History of the Hudson River

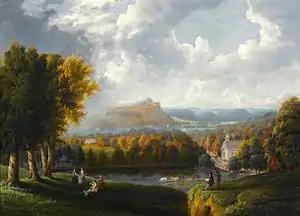
Robert Havell, Jr., "View of the Hudson River from Tarrytown"

At the beginning of the 19th century, transportation away from the US east coast was difficult. Boat travel was still the fastest mode of transportation at the time, as automobiles and rail transportation were still being developed. In order to facilitate boat travel throughout the interior of the United States, numerous canals were constructed between internal bodies of water in the country. These canals would transfer freight throughout the inland US.